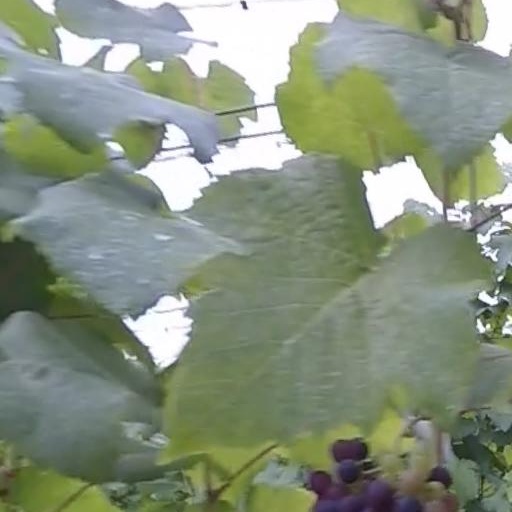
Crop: grape